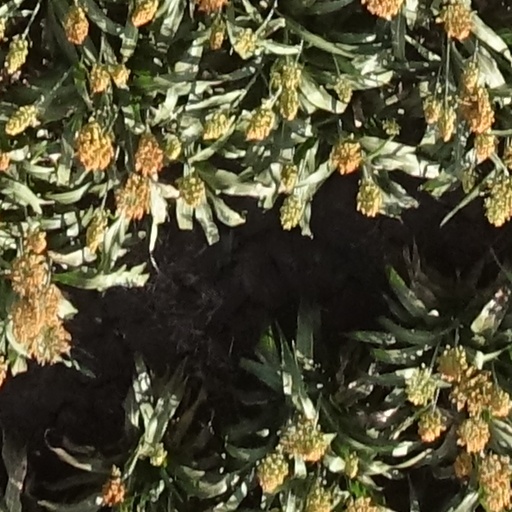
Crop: sorghum